Sega Genesis

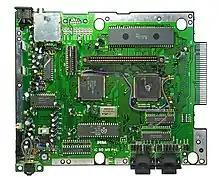
European Mega Drive mainboard

As a result of piracy in some countries and unlicensed development issues, Sega incorporated a technical protection mechanism into a new edition of the Genesis released in 1991, referred to as the Genesis III. This new variation of the Genesis included a code known as the Trademark Security System (TMSS), which, when a game cartridge was inserted, would check for the presence of the string "SEGA" at a particular point in the memory contained in the cartridge. If the string was present, the console would run the game, and would briefly display the message: "" This system had a twofold effect: it added extra protection against unlicensed developers and software piracy and forced the Sega trademark to display when the game was powered up, making a lawsuit for trademark infringement possible if unlicensed software were to be developed. Accolade learned of this development at the Winter Consumer Electronics Show in January 1991, where Sega showed the new Genesis III and demonstrated it screening and rejecting an "Ishido" game cartridge. With more games planned for the following year, Accolade successfully identified the TMSS file. It later added this file to the games "HardBall!", "Star Control", "Mike Ditka Power Football", and "Turrican".